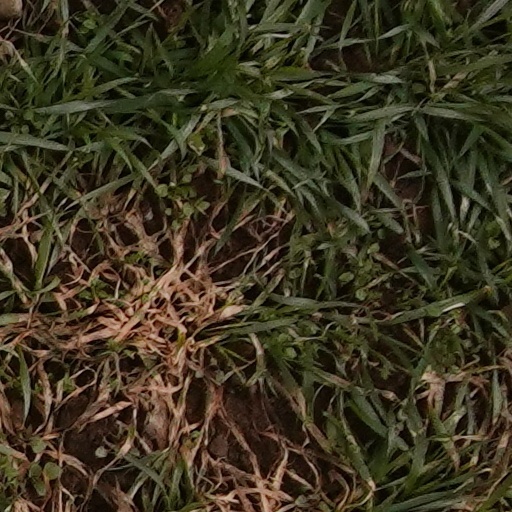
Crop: wheat